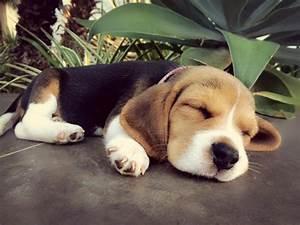
dog